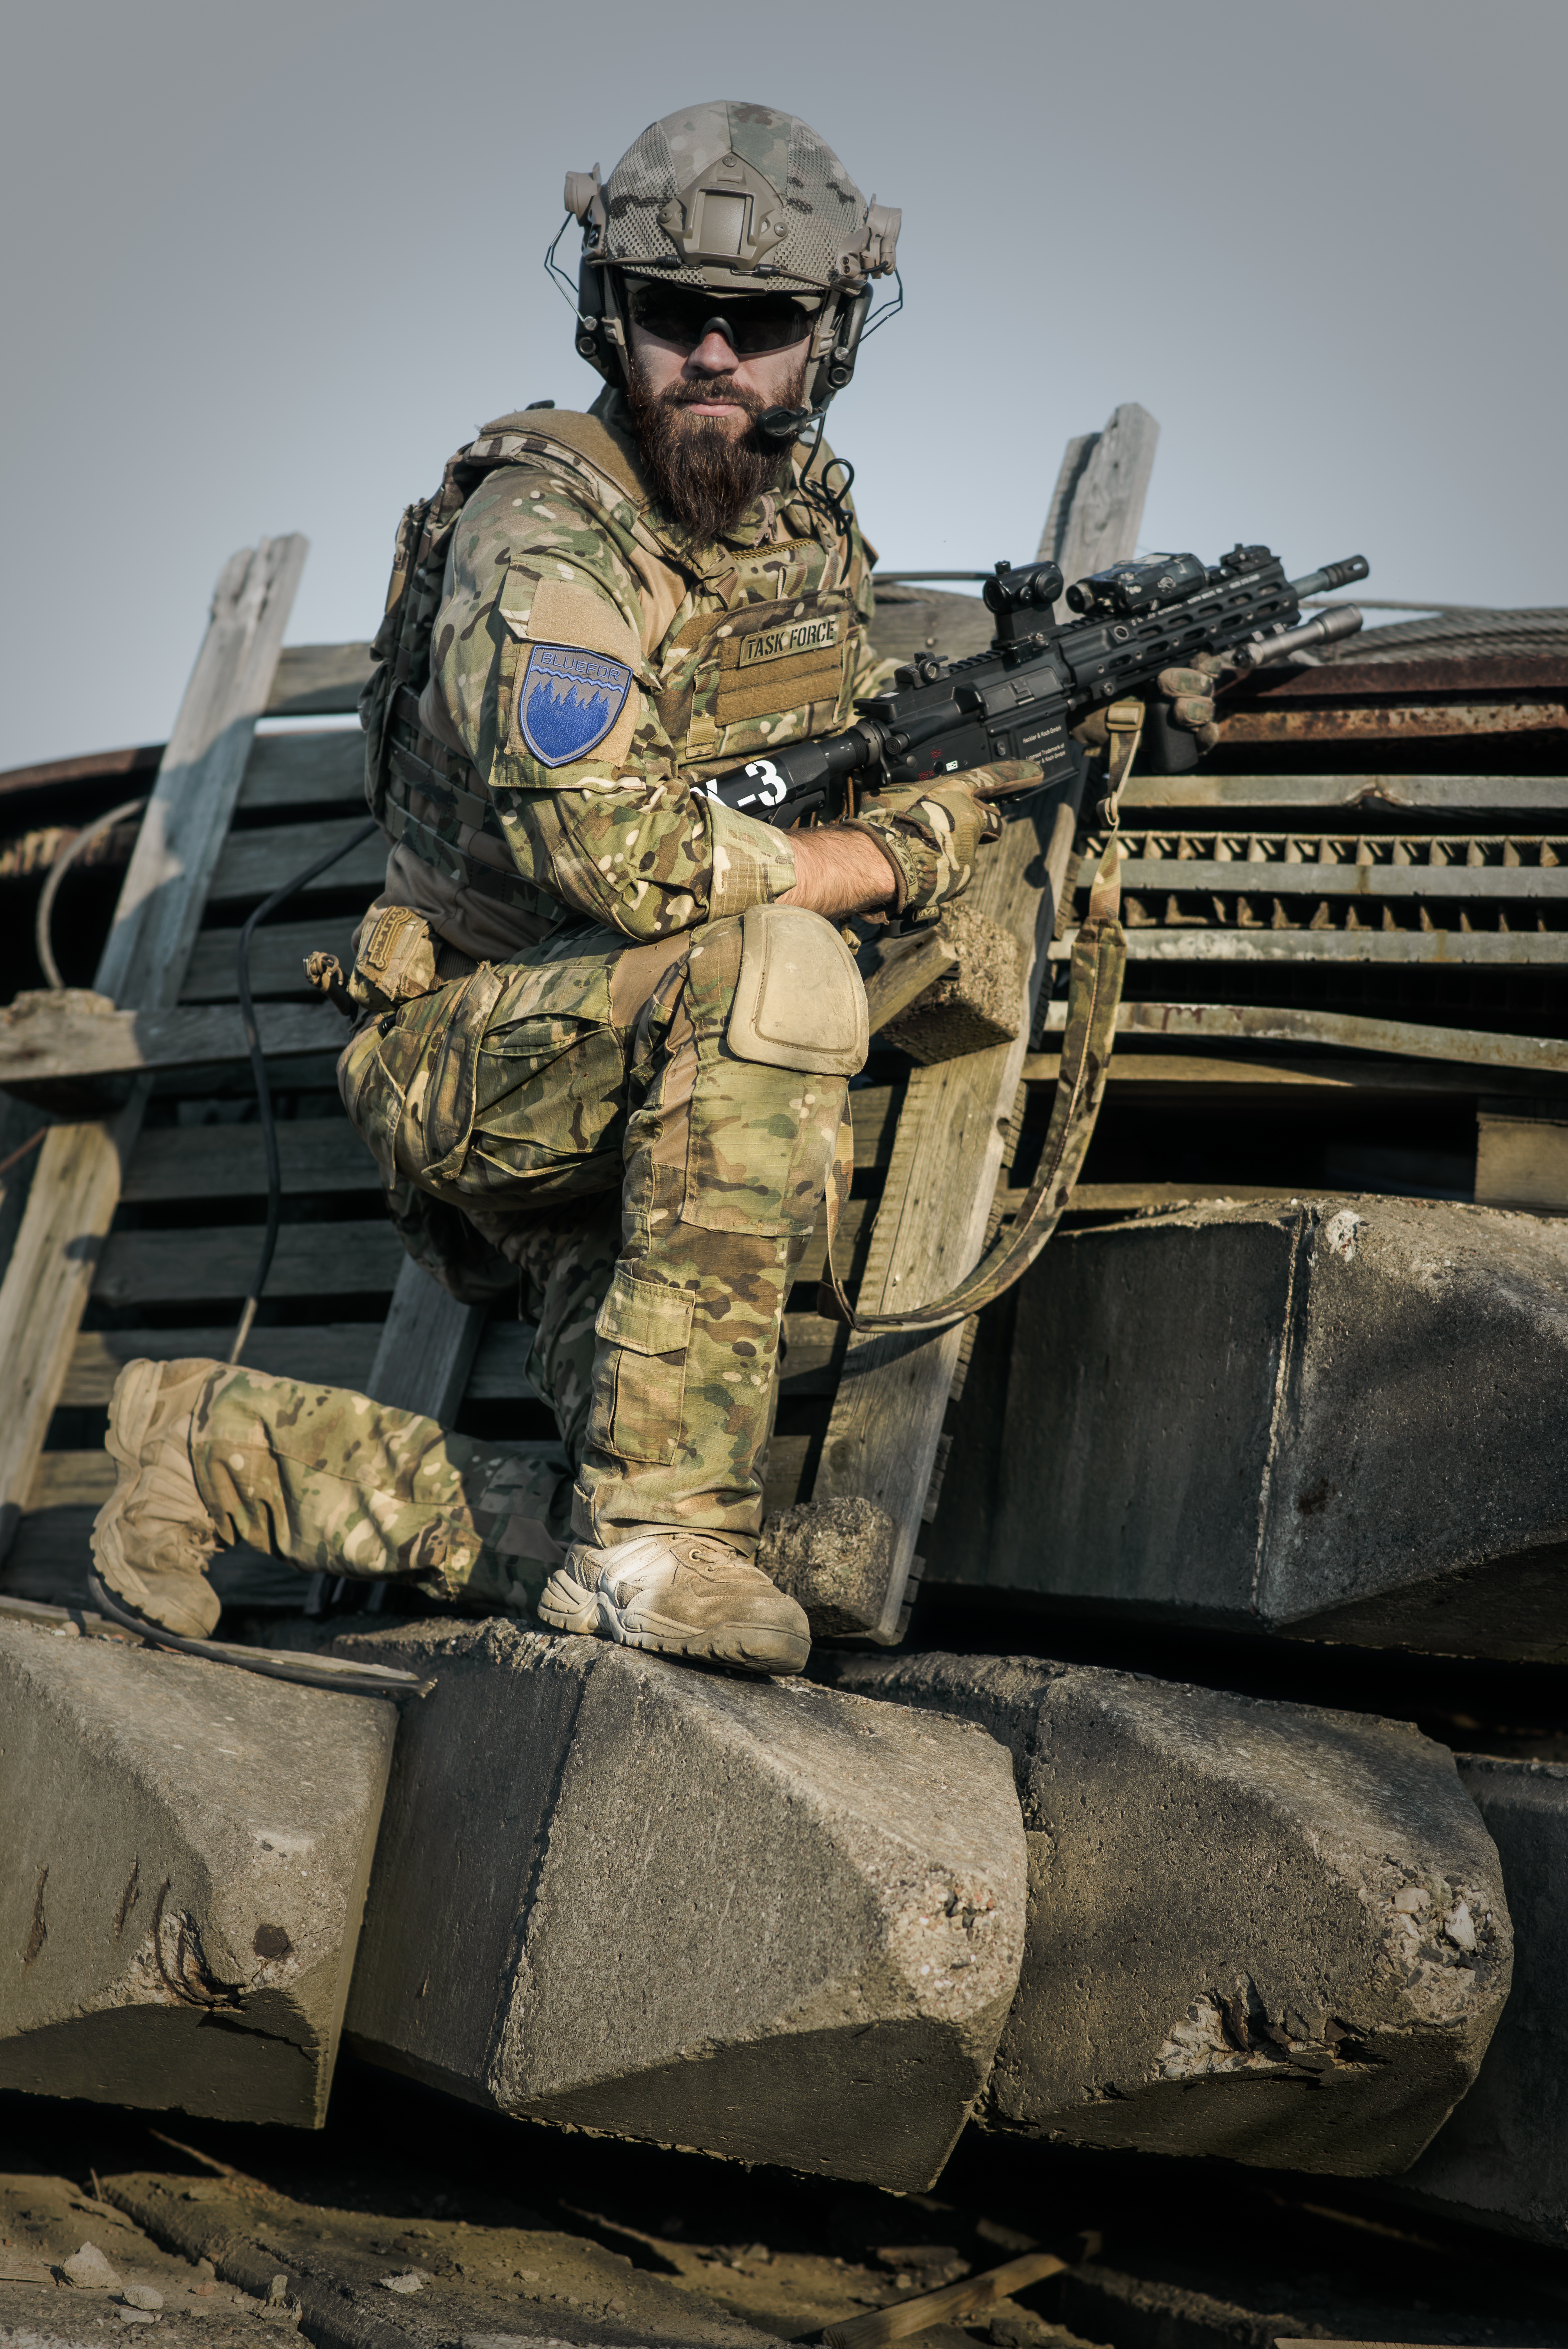
man, nature, outdoor, sand, person, group, people, sport, desert, adventure, backpack, smoke, military, statue, young, soldier, army, action, freedom, extreme, lifestyle, weapon, security, activity, war, team, danger, kill, shoot, guns, police, attack, terrorism, terror, special, swat, killer, active, conflict, troop, pistol, shooter, assault, gunshow, armed, terrorist, adventure travel, asg